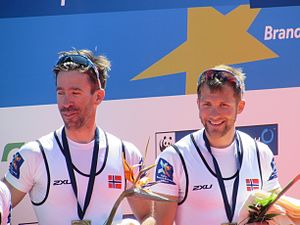
Kristoffer Brun
Kristoffer Brun (th.) med Are Strandli (2016)
Kristoffer Brun er en norsk roer.